George Rufus Kenamore

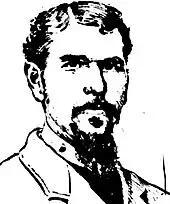

Kenamore was born in Maury County, Tennessee, on January 19, 1846, to Grant Allen Kenamore of Tennessee and Emily Frances Kenamore or Emily London of North Carolina. The family moved to Dent County, Missouri, about 1856 and lived for a time a mile north of Salem, to which they relocated in 1857.